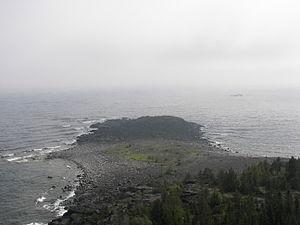
La géographie de l'Union européenne prend en compte plusieurs éléments : dans un premier temps la géographie physique de celle-ci qui évolue au travers de ses élargissements ; et sa géographie humaine, c'est-à-dire l'organisation de son espace, de sa richesse, qui, comme la géographie physique, est soumise aux évolutions liées à ses élargissements. La géographie de l'Union prend aussi en compte les régions d'outre-mer de l'Union européenne, ainsi que, dans une moindre mesure, les territoires dépendant de l'Union sans en faire partie.
Le Kvarken, en finnois : Merenkurkku, en suédois : Norra Kvarken, est un détroit de la mer Baltique, plus précisément du golfe de Botnie. Il se situe entre la Finlande à l'est et la Suède à l'ouest et permet à la baie de Botnie située au nord de communiquer avec la mer de Botnie située au sud. Les principales villes proches sont Vaasa et Jakobstad sur la côte finlandaise, et Umeå et Holmsund en Suède.